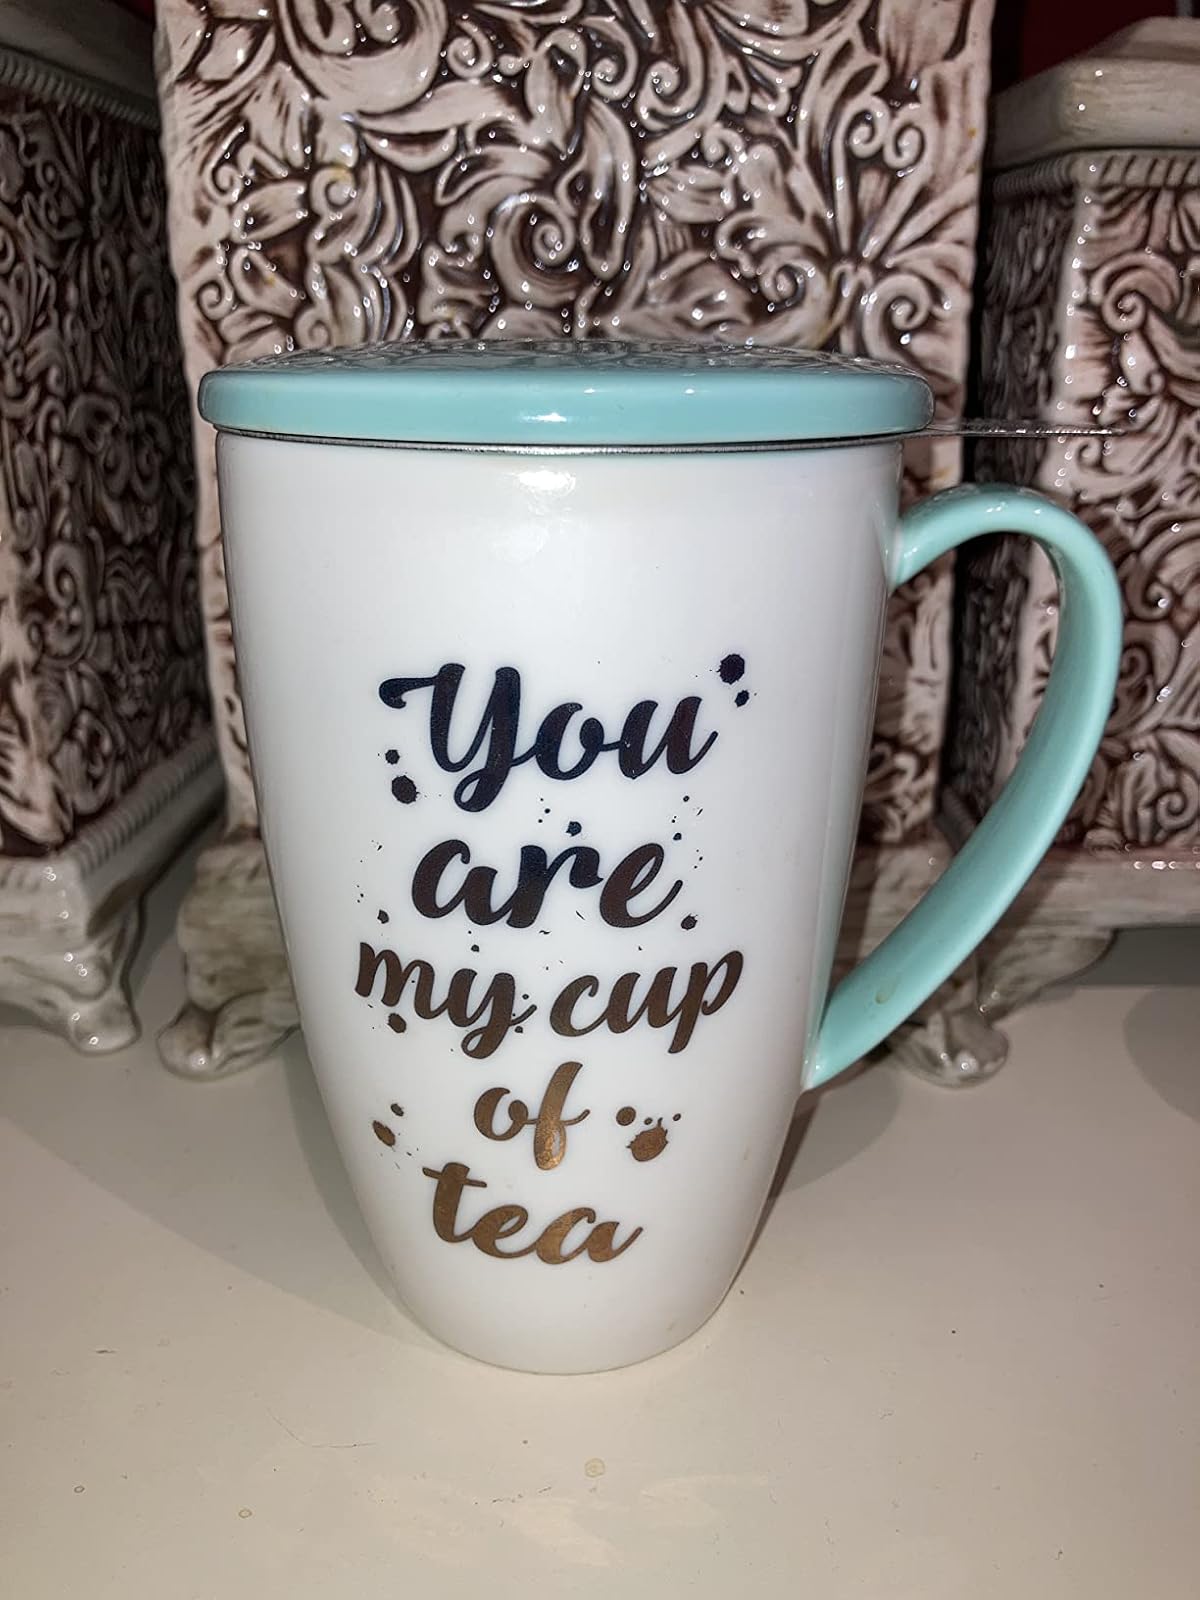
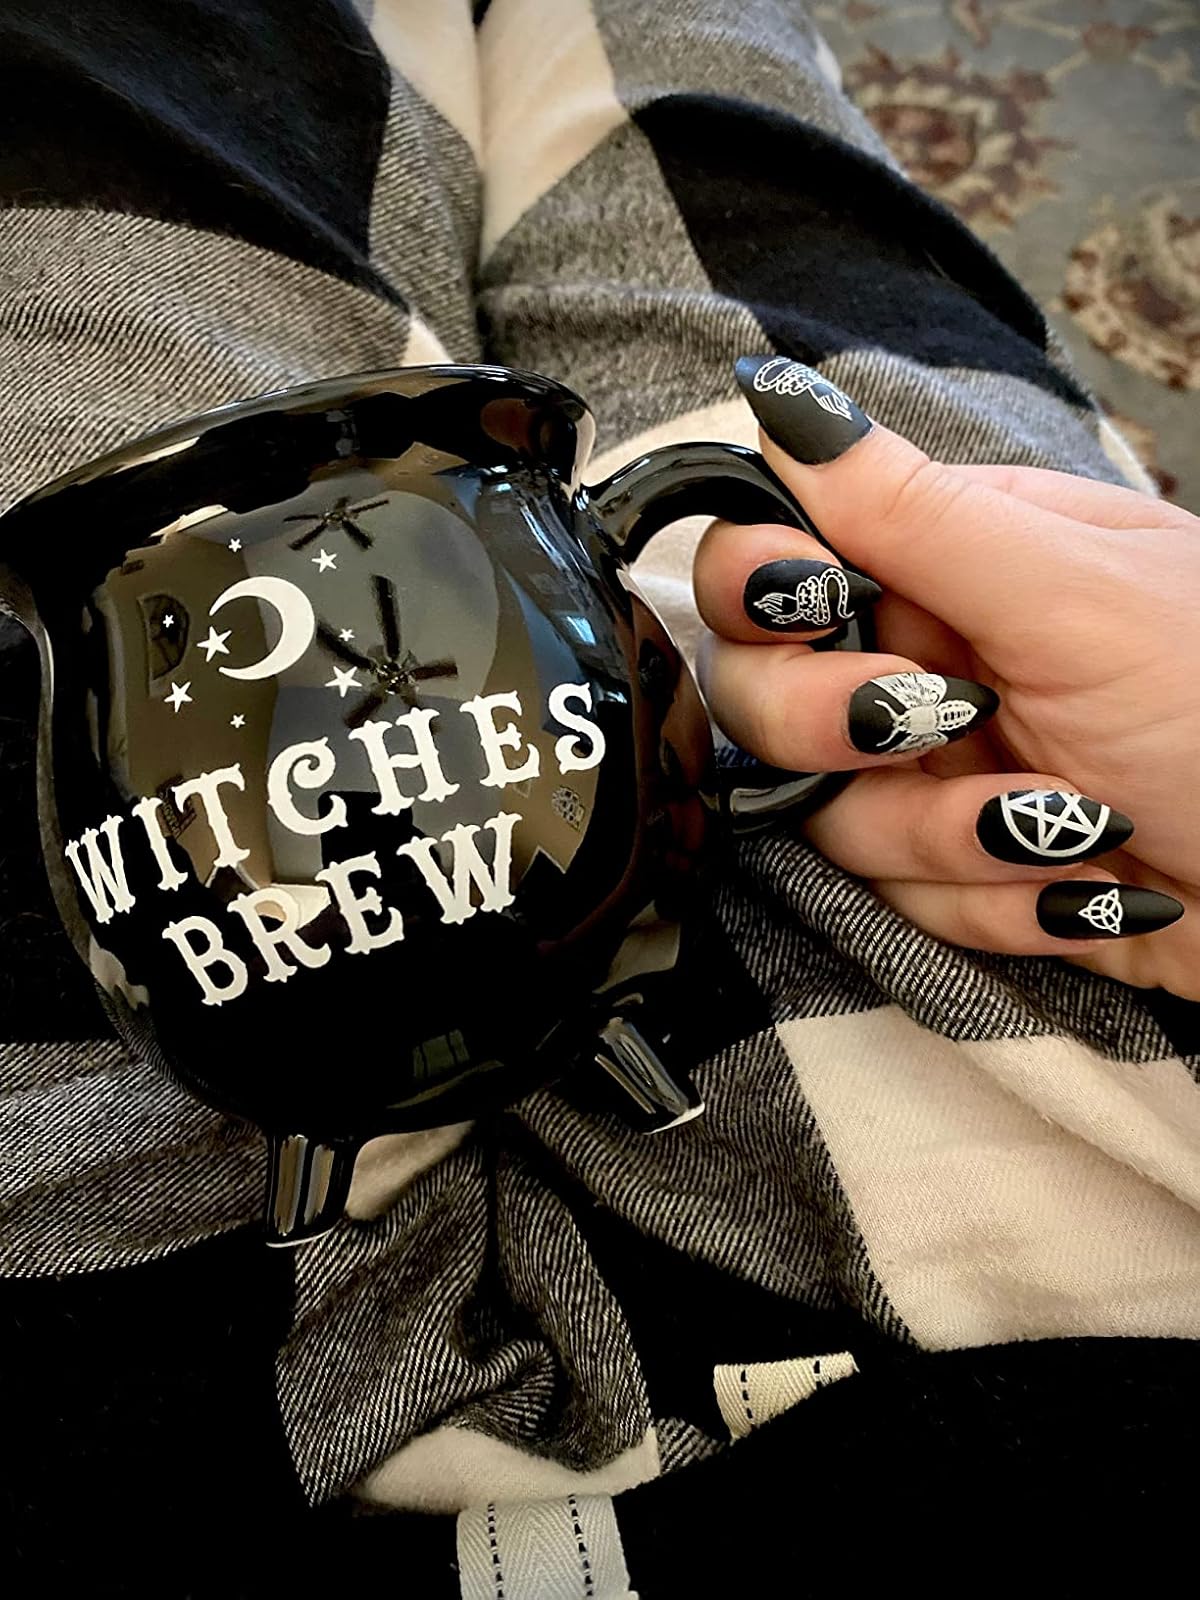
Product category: items_mug
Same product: no